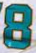
Number: 8